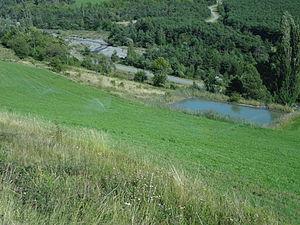
Bayons est une commune française, située dans le département des Alpes-de-Haute-Provence en région Provence-Alpes-Côte d'Azur.